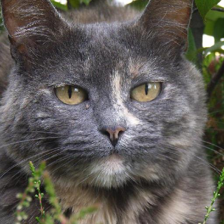
Label: animals